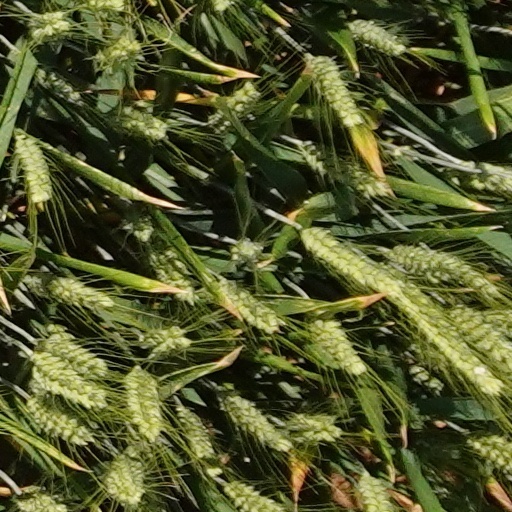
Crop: wheat